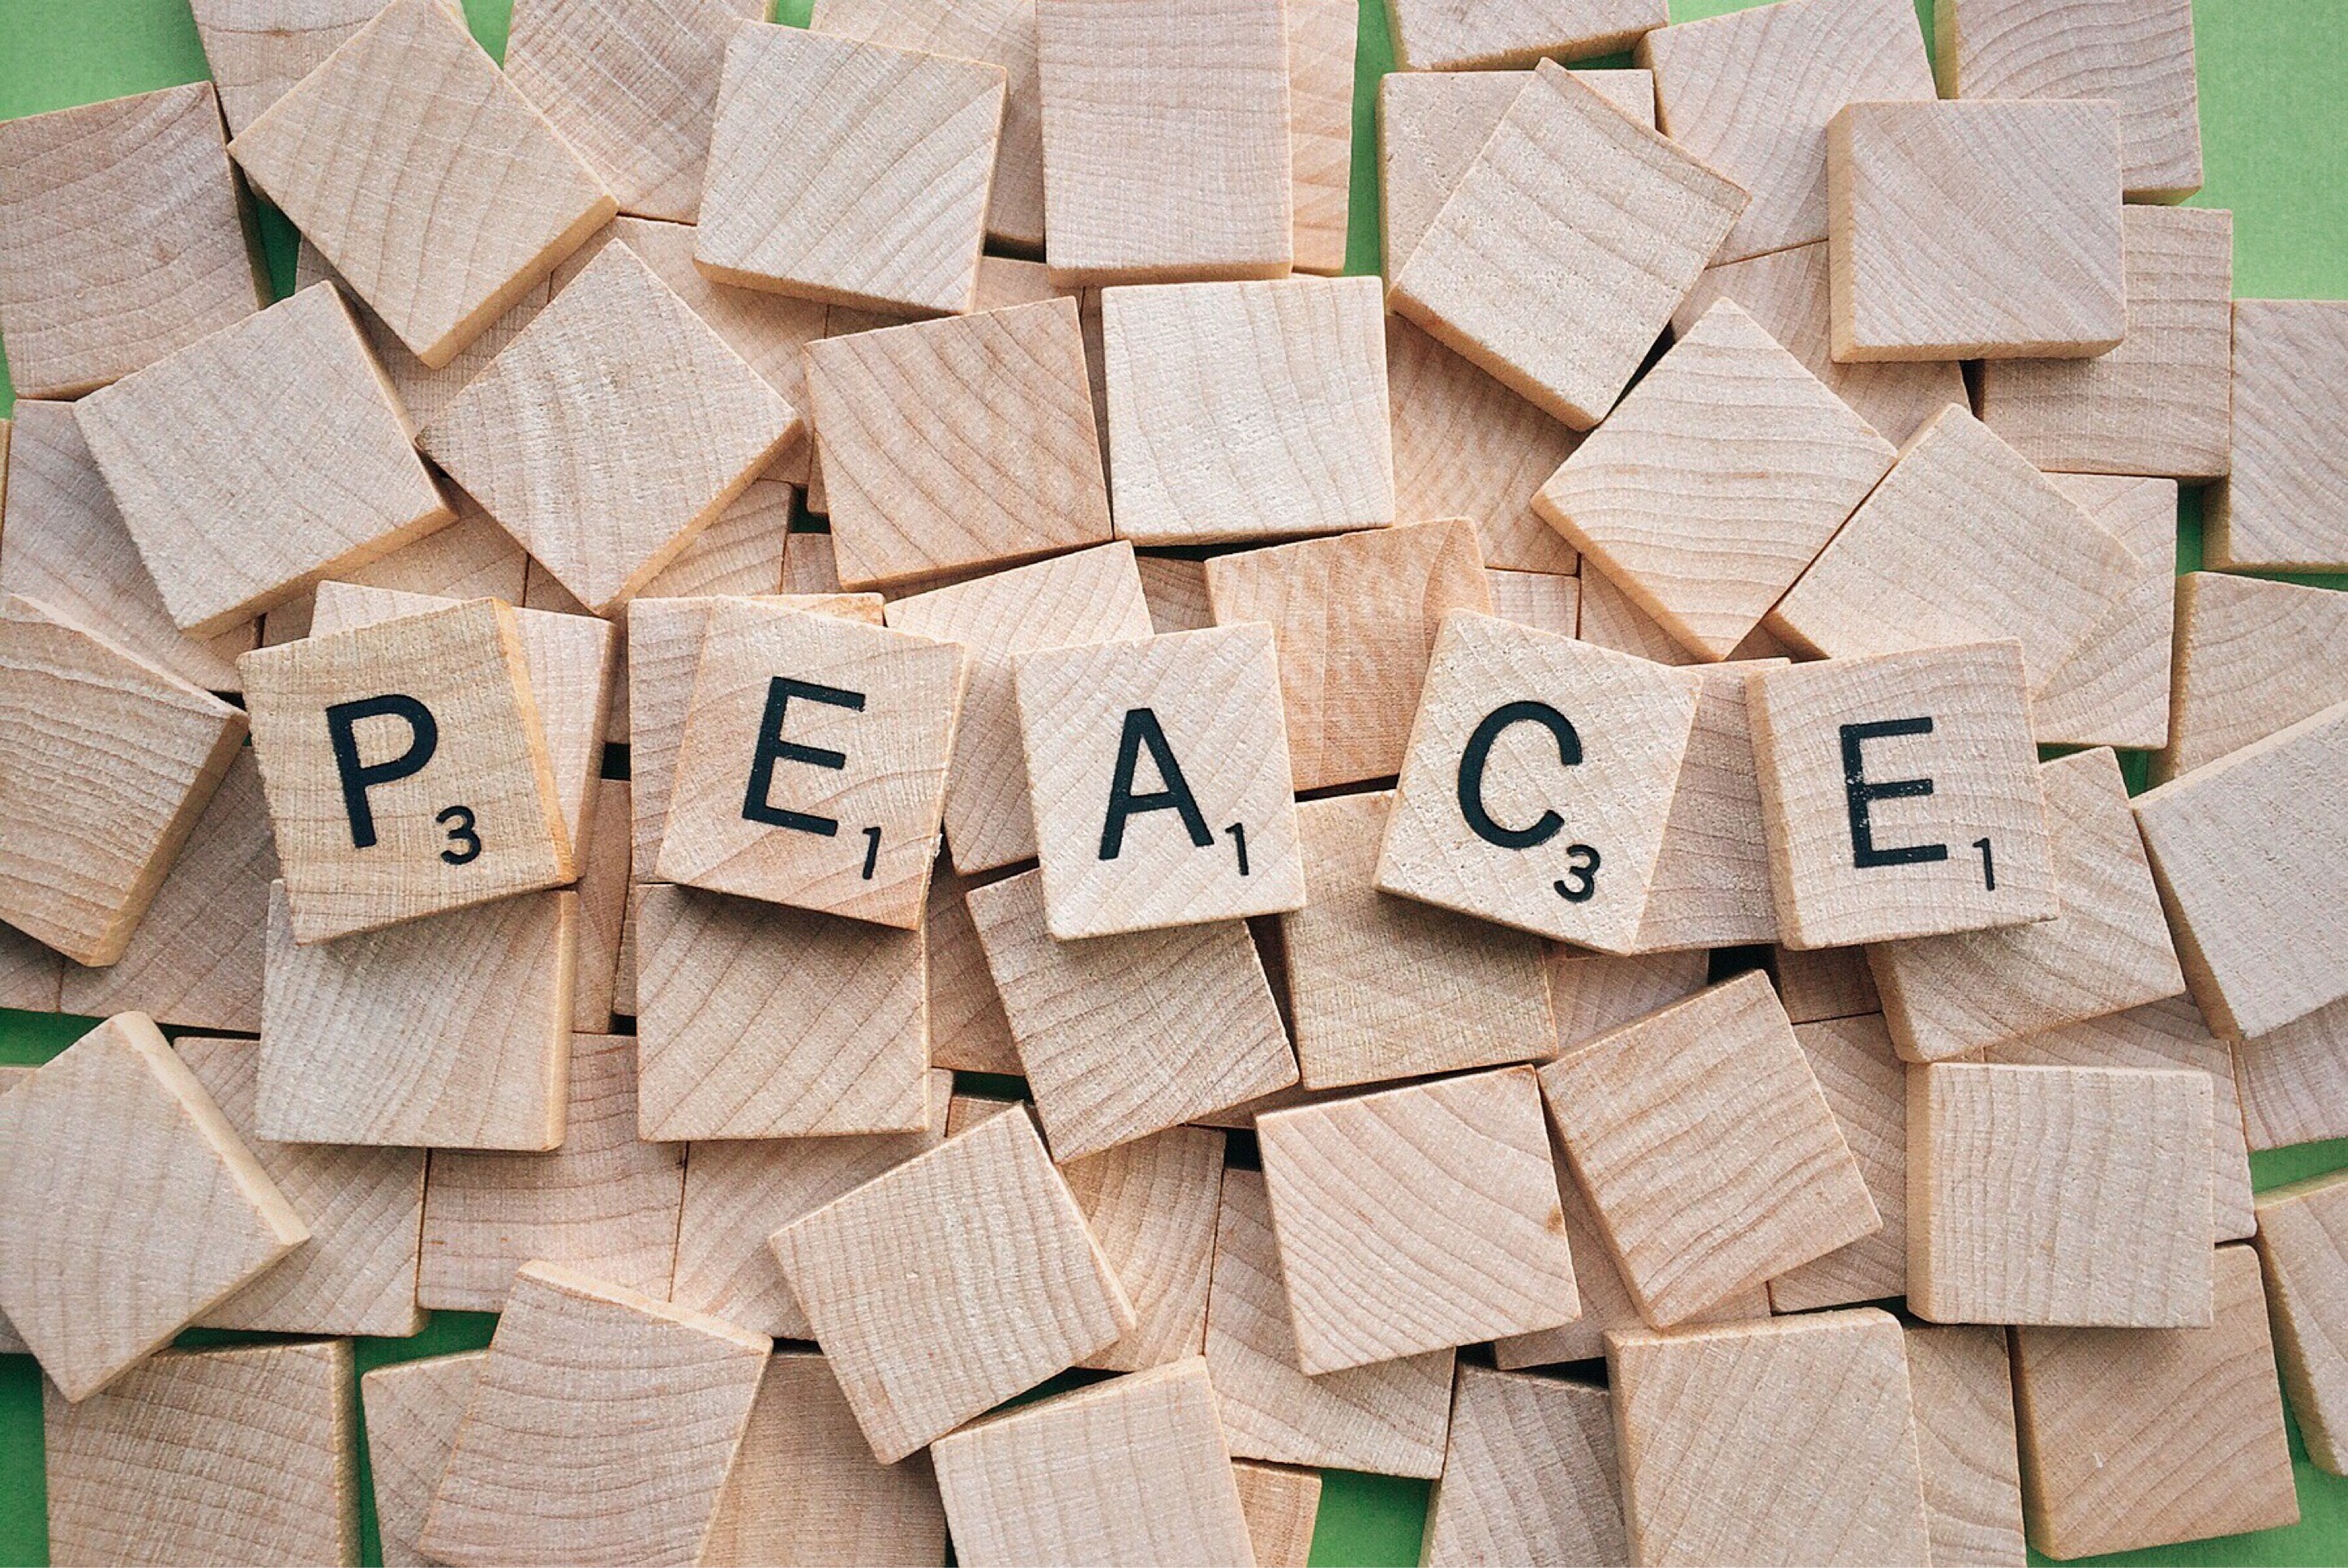
word, wood, number, peace, toy, scrabble, art, letters